BBC Master

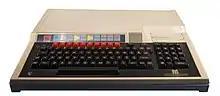
BBC Master AIV

The Master AIV (Advanced Interactive Videodisc) was essentially a Master Turbo model with a SCSI interface and a VFS (Videodisc Filing System) ROM added, and formed the basis of the BBC Domesday System. Although normally supplied as part of a Domesday System, with LaserVision player, Domesday videodiscs, monitor and trackerball included, an upgrade kit was also available to turn a normal BBC Master into a Domesday System.